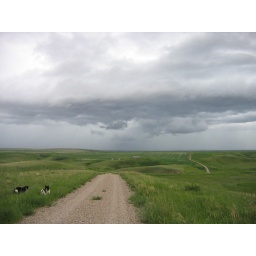
The two dogs who lived across the road from our field camp in Lethbridge earlier this summer.